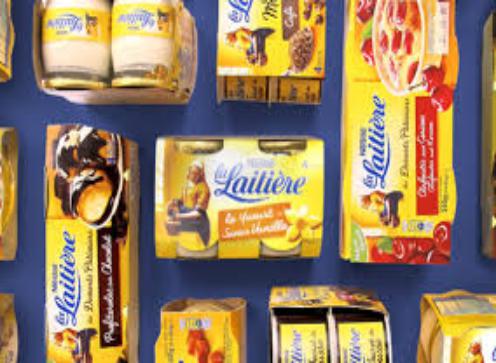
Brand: La Laitiere
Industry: Food